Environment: lab
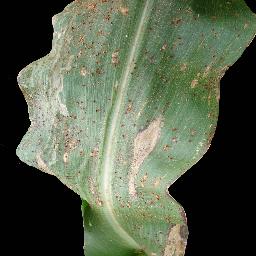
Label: common_rust